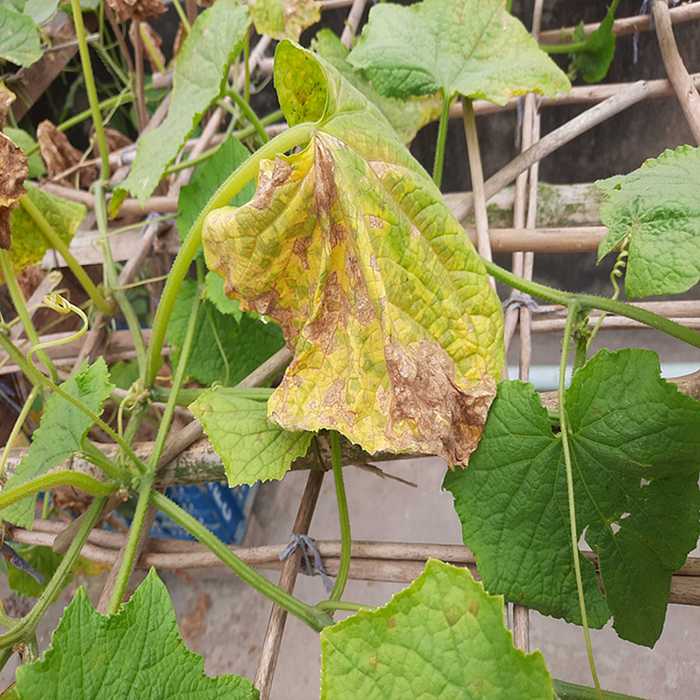
Plant: Cucumber
Label: Anthracnose lesions